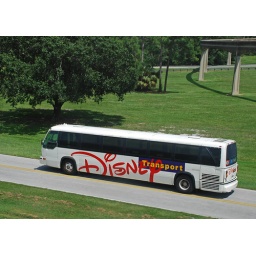
RTS bus at Disneyworld in Orlando, Florida. The bridge structure in the upper right is the monorail track.